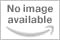
Nautica Women's Flannel Pajama Set with Knit Top
Category: AMAZON FASHION
A comfy classic, the Nautica pajama set pairs a soft jersey top with ultra-cozy flannel pants.
Features: Top: 60% Cotton, 40% Rayon; Bottom: 100% Cotton | Imported | Drawstring closure | Machine Wash | Long sleeve pajama top finished with a picot lace-trimmed v-neckline and a J-class embroidered logo | Soft and cozy flannel pant is finished with a flat elastic waistband with wide grosgrain tie. Top length: 26 , pant inseam: 30